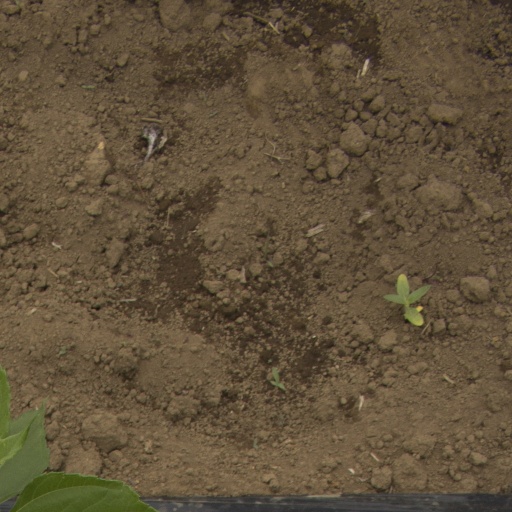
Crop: Jerusalem artichoke